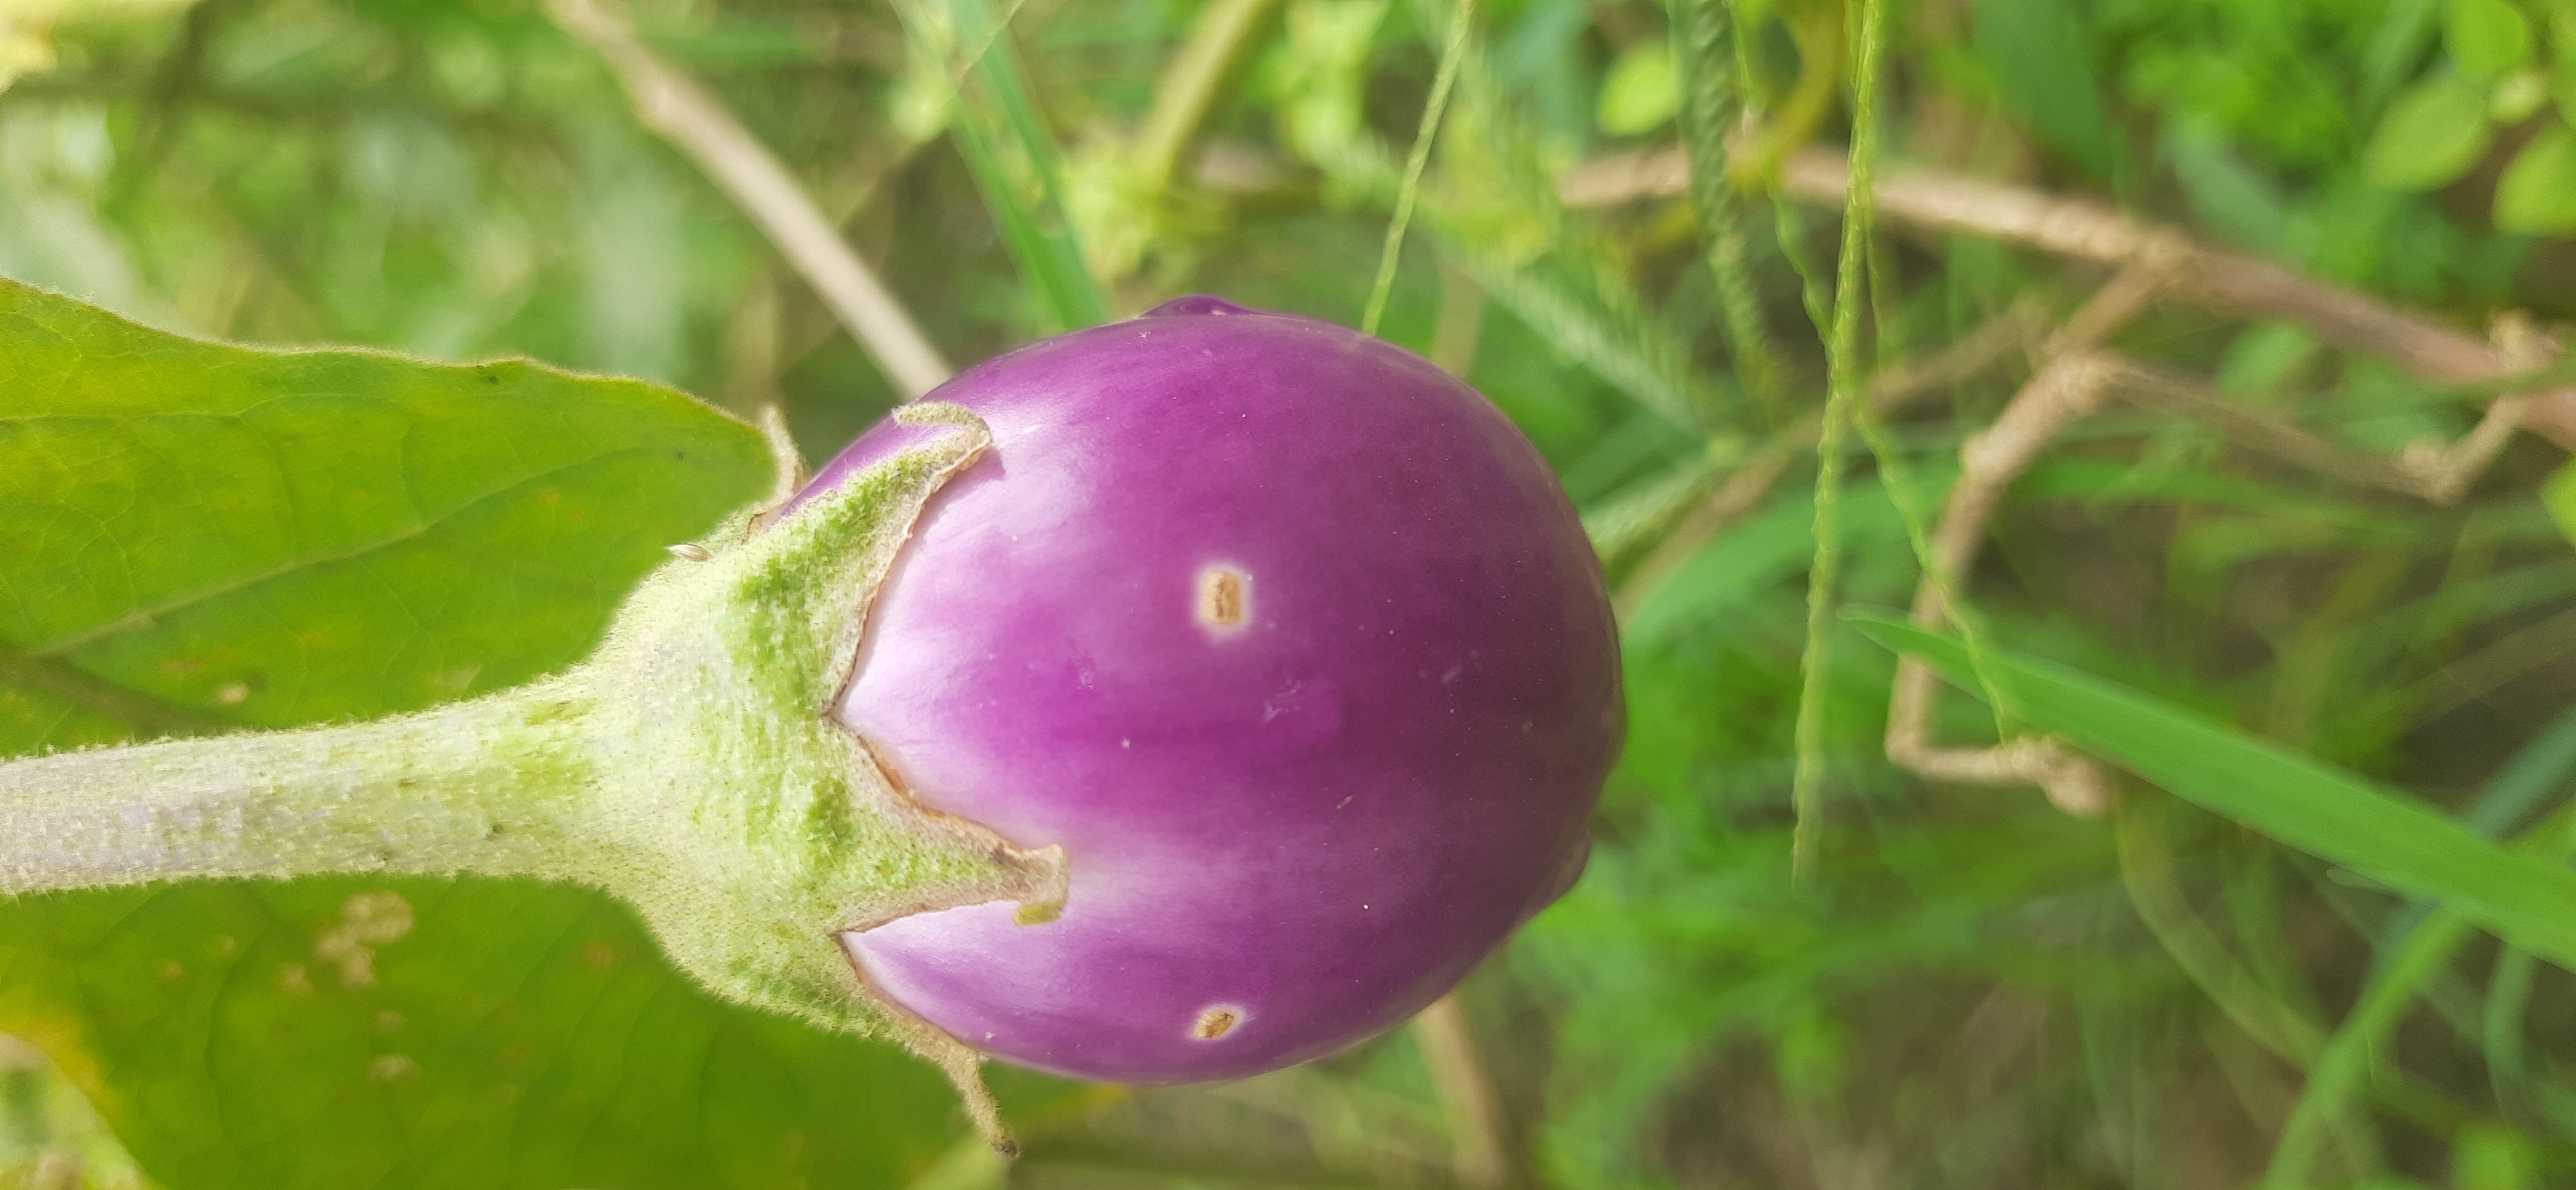
Label: Healty Brinjal